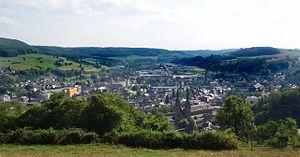
Diekirch est une ville luxembourgeoise et le chef-lieu de la commune et du canton portant le même nom.